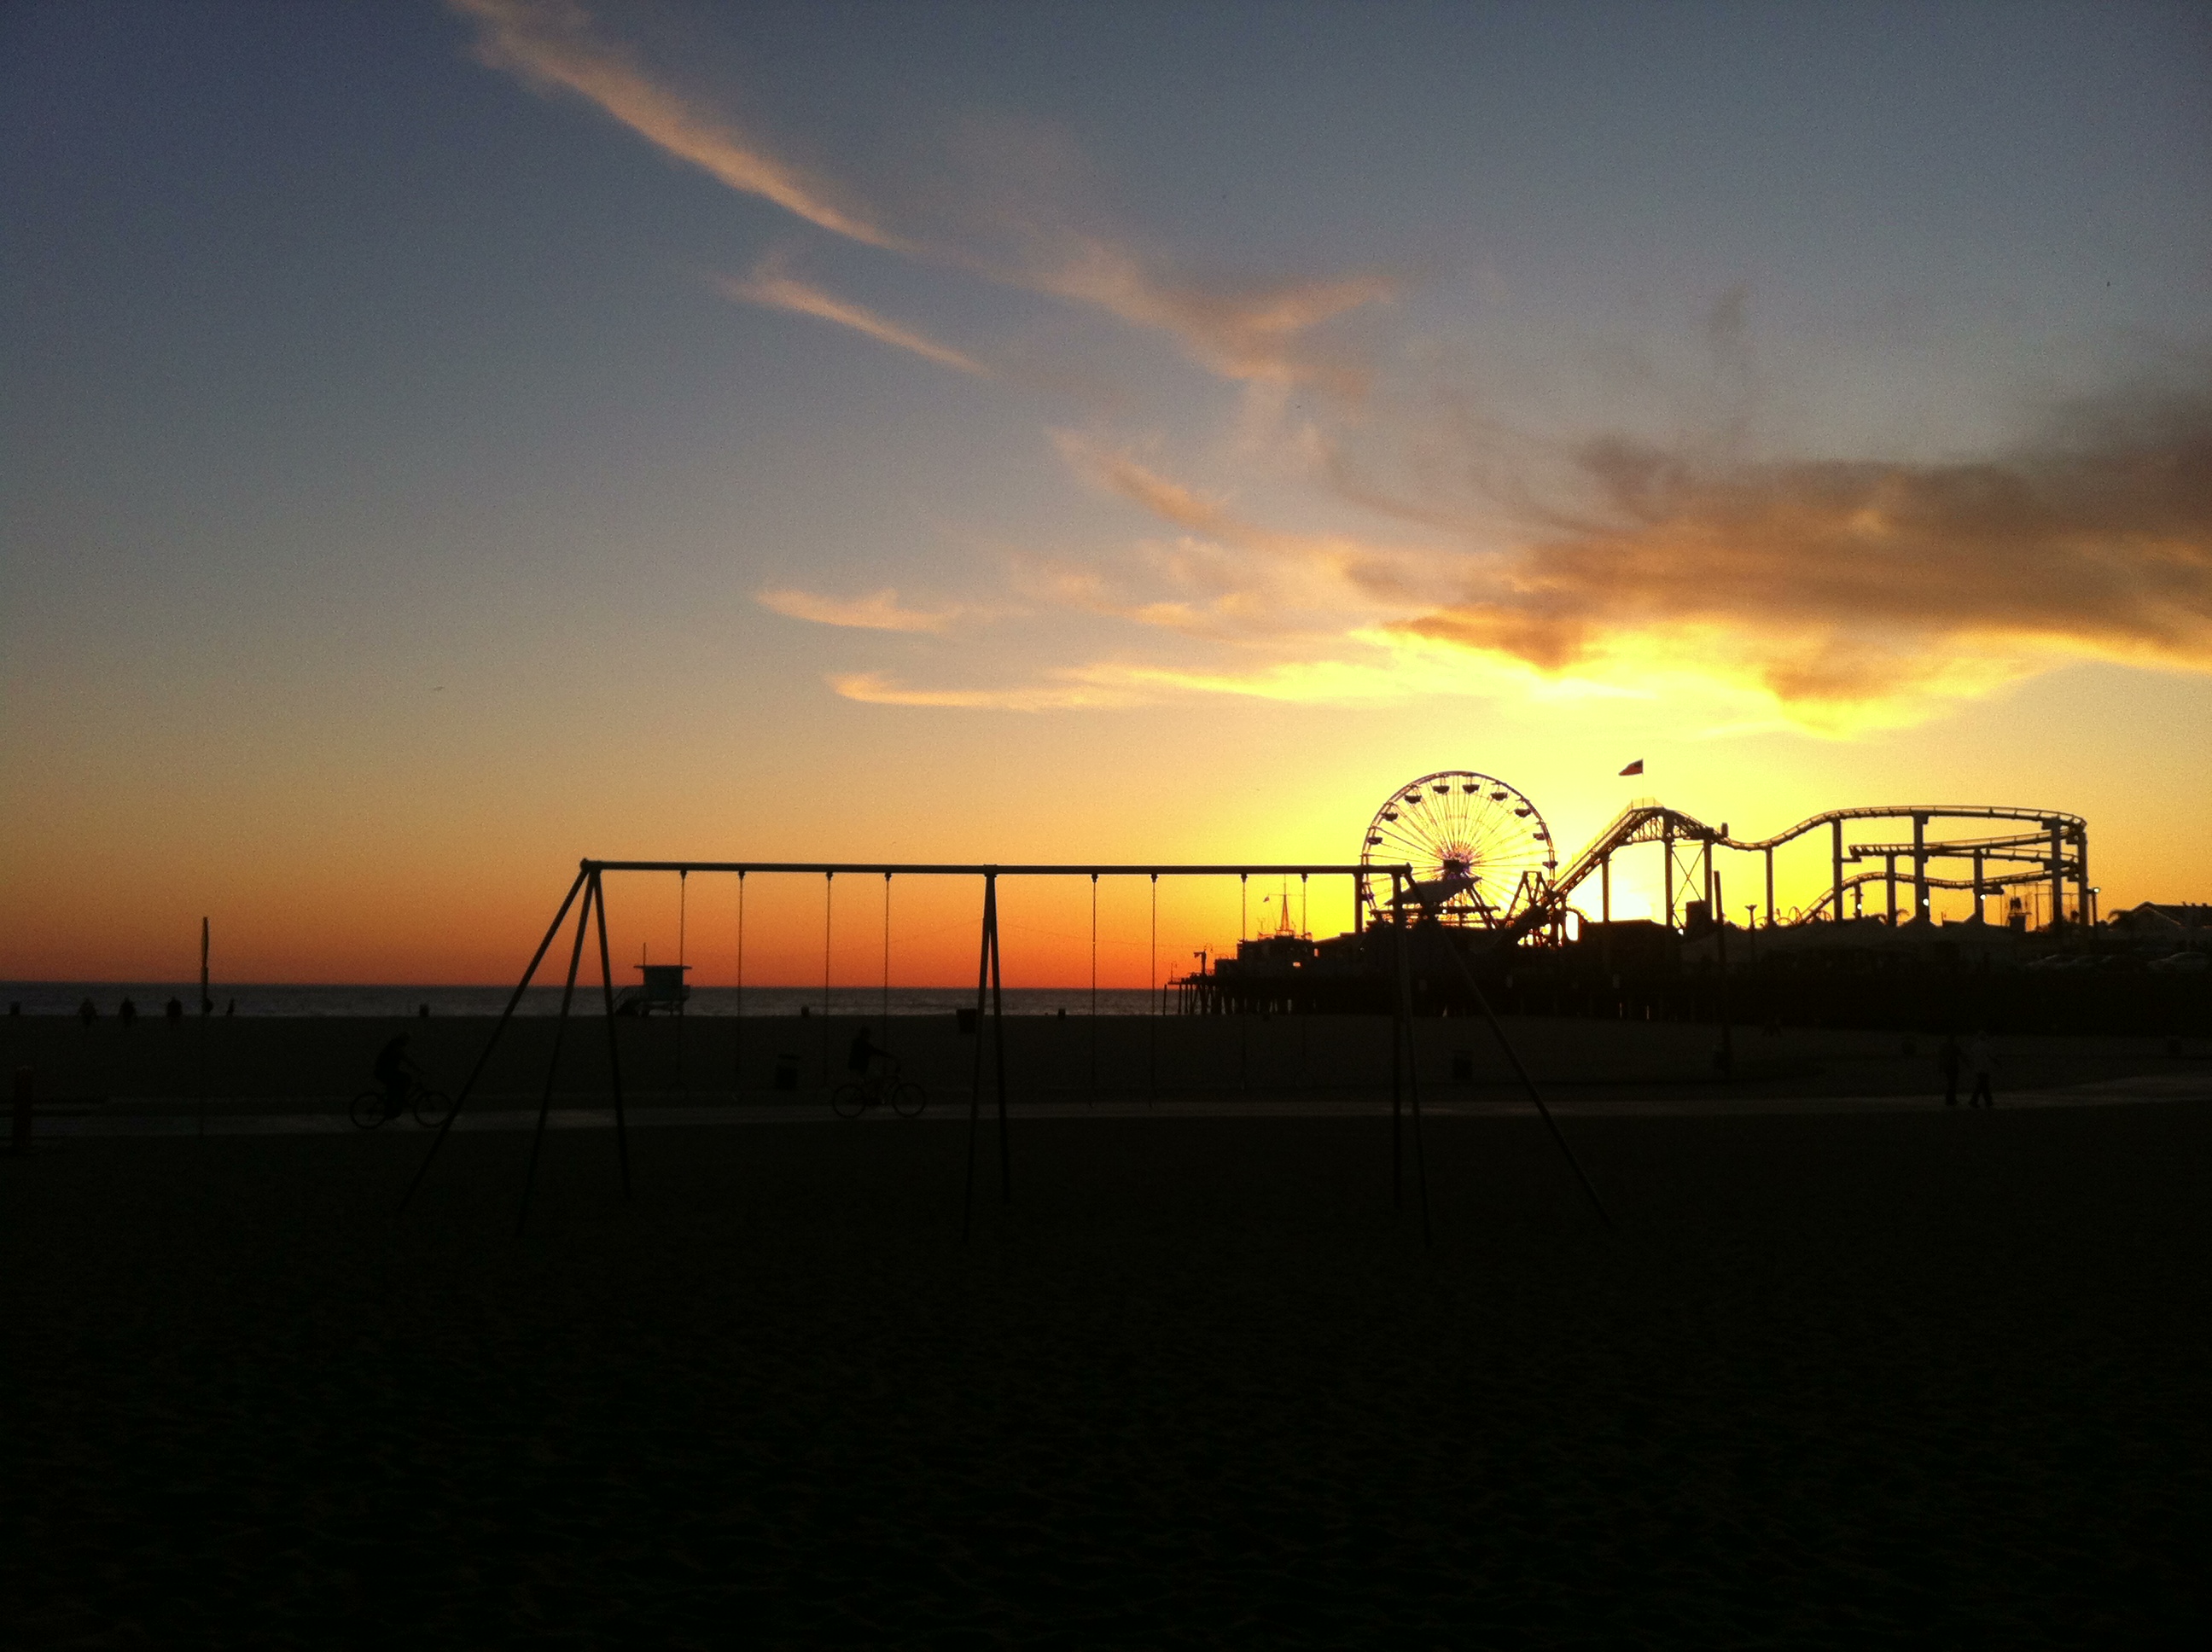
santa monica, la, los angeles, beach, sky, sunset, horizon, afterglow, cloud, sunrise, dusk, evening, dawn, morning, sea, calm, sun, energy